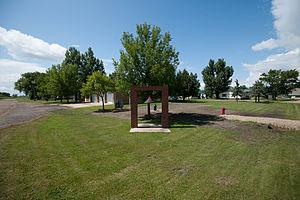
Dwight est une ville située dans le comté de Richland, dans l’État du Dakota du Nord, aux États-Unis. Lors du recensement de 2010, sa population s’élevait à 82 habitants.